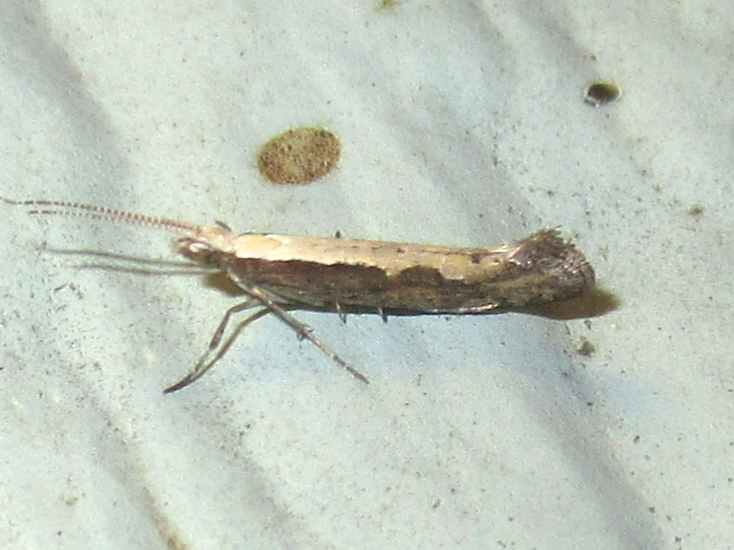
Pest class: diamondback_moth